Anemia

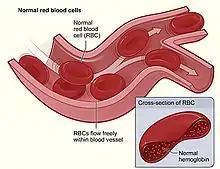
Figure shows normal red blood cells flowing freely in a blood vessel. The inset image shows a cross-section of a normal red blood cell with normal hemoglobin.

Symptoms of anemia can come on quickly or slowly. Early on there may be few or no symptoms. If the anemia continues slowly (chronic), the body may adapt and compensate for this change. In this case, no symptoms may appear until the anemia becomes more severe. Symptoms can include feeling tired, weak, dizziness, headaches, intolerance to physical exertion, shortness of breath, difficulty concentrating, irregular or rapid heartbeat, cold hands and feet, cold intolerance, pale or yellow skin, poor appetite, easy bruising and bleeding, and muscle weakness.